Bhai Ho To Aisa

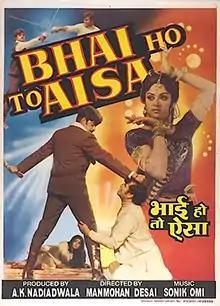
Theatrical release poster

Bhai Ho To Aisa is a 1972 Indian Hindi-language action film, produced by A.K. Nadiadwala under the A.K. Movies Pvt Ltd banner and directed by Manmohan Desai. It stars Jeetendra, Hema Malini, Shatrughan Sinha and music composed by Sonik-Omi. The film is a remake of 1966 Telugu film "Aastiparulu" which was also remade earlier in Tamil in 1968 as "En Thambi".